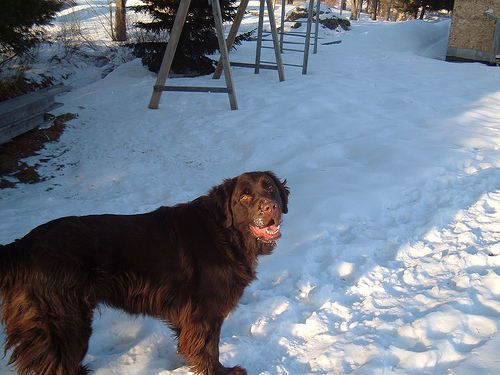
Animal: dog
Breed: newfoundland